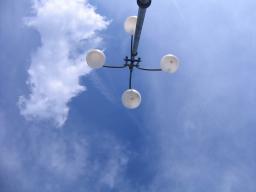
Label: Background_without_leaves